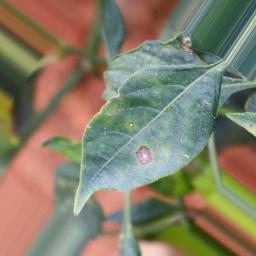
Label: cercospora